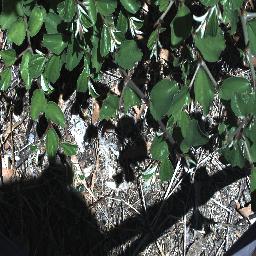
Label: chinee_apple